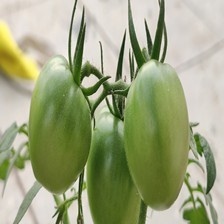
Label: tomato